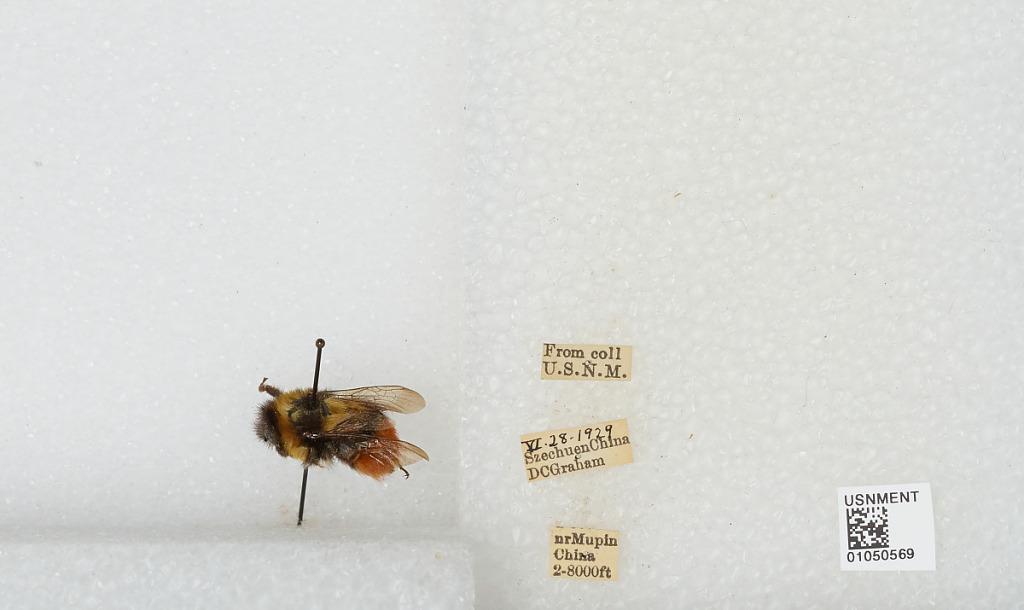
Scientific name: Bombus sp.
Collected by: D. Graham
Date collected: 1929-6-28
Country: China
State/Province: Sichuan
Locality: near Muping